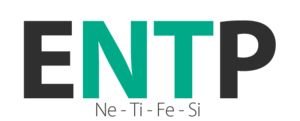
Logo ENTP MBTI.
ENTP au sujet de l'un des 16 types psychologiques du test. Il est l'un des quatre types appartenant au tempérament Rationnel.